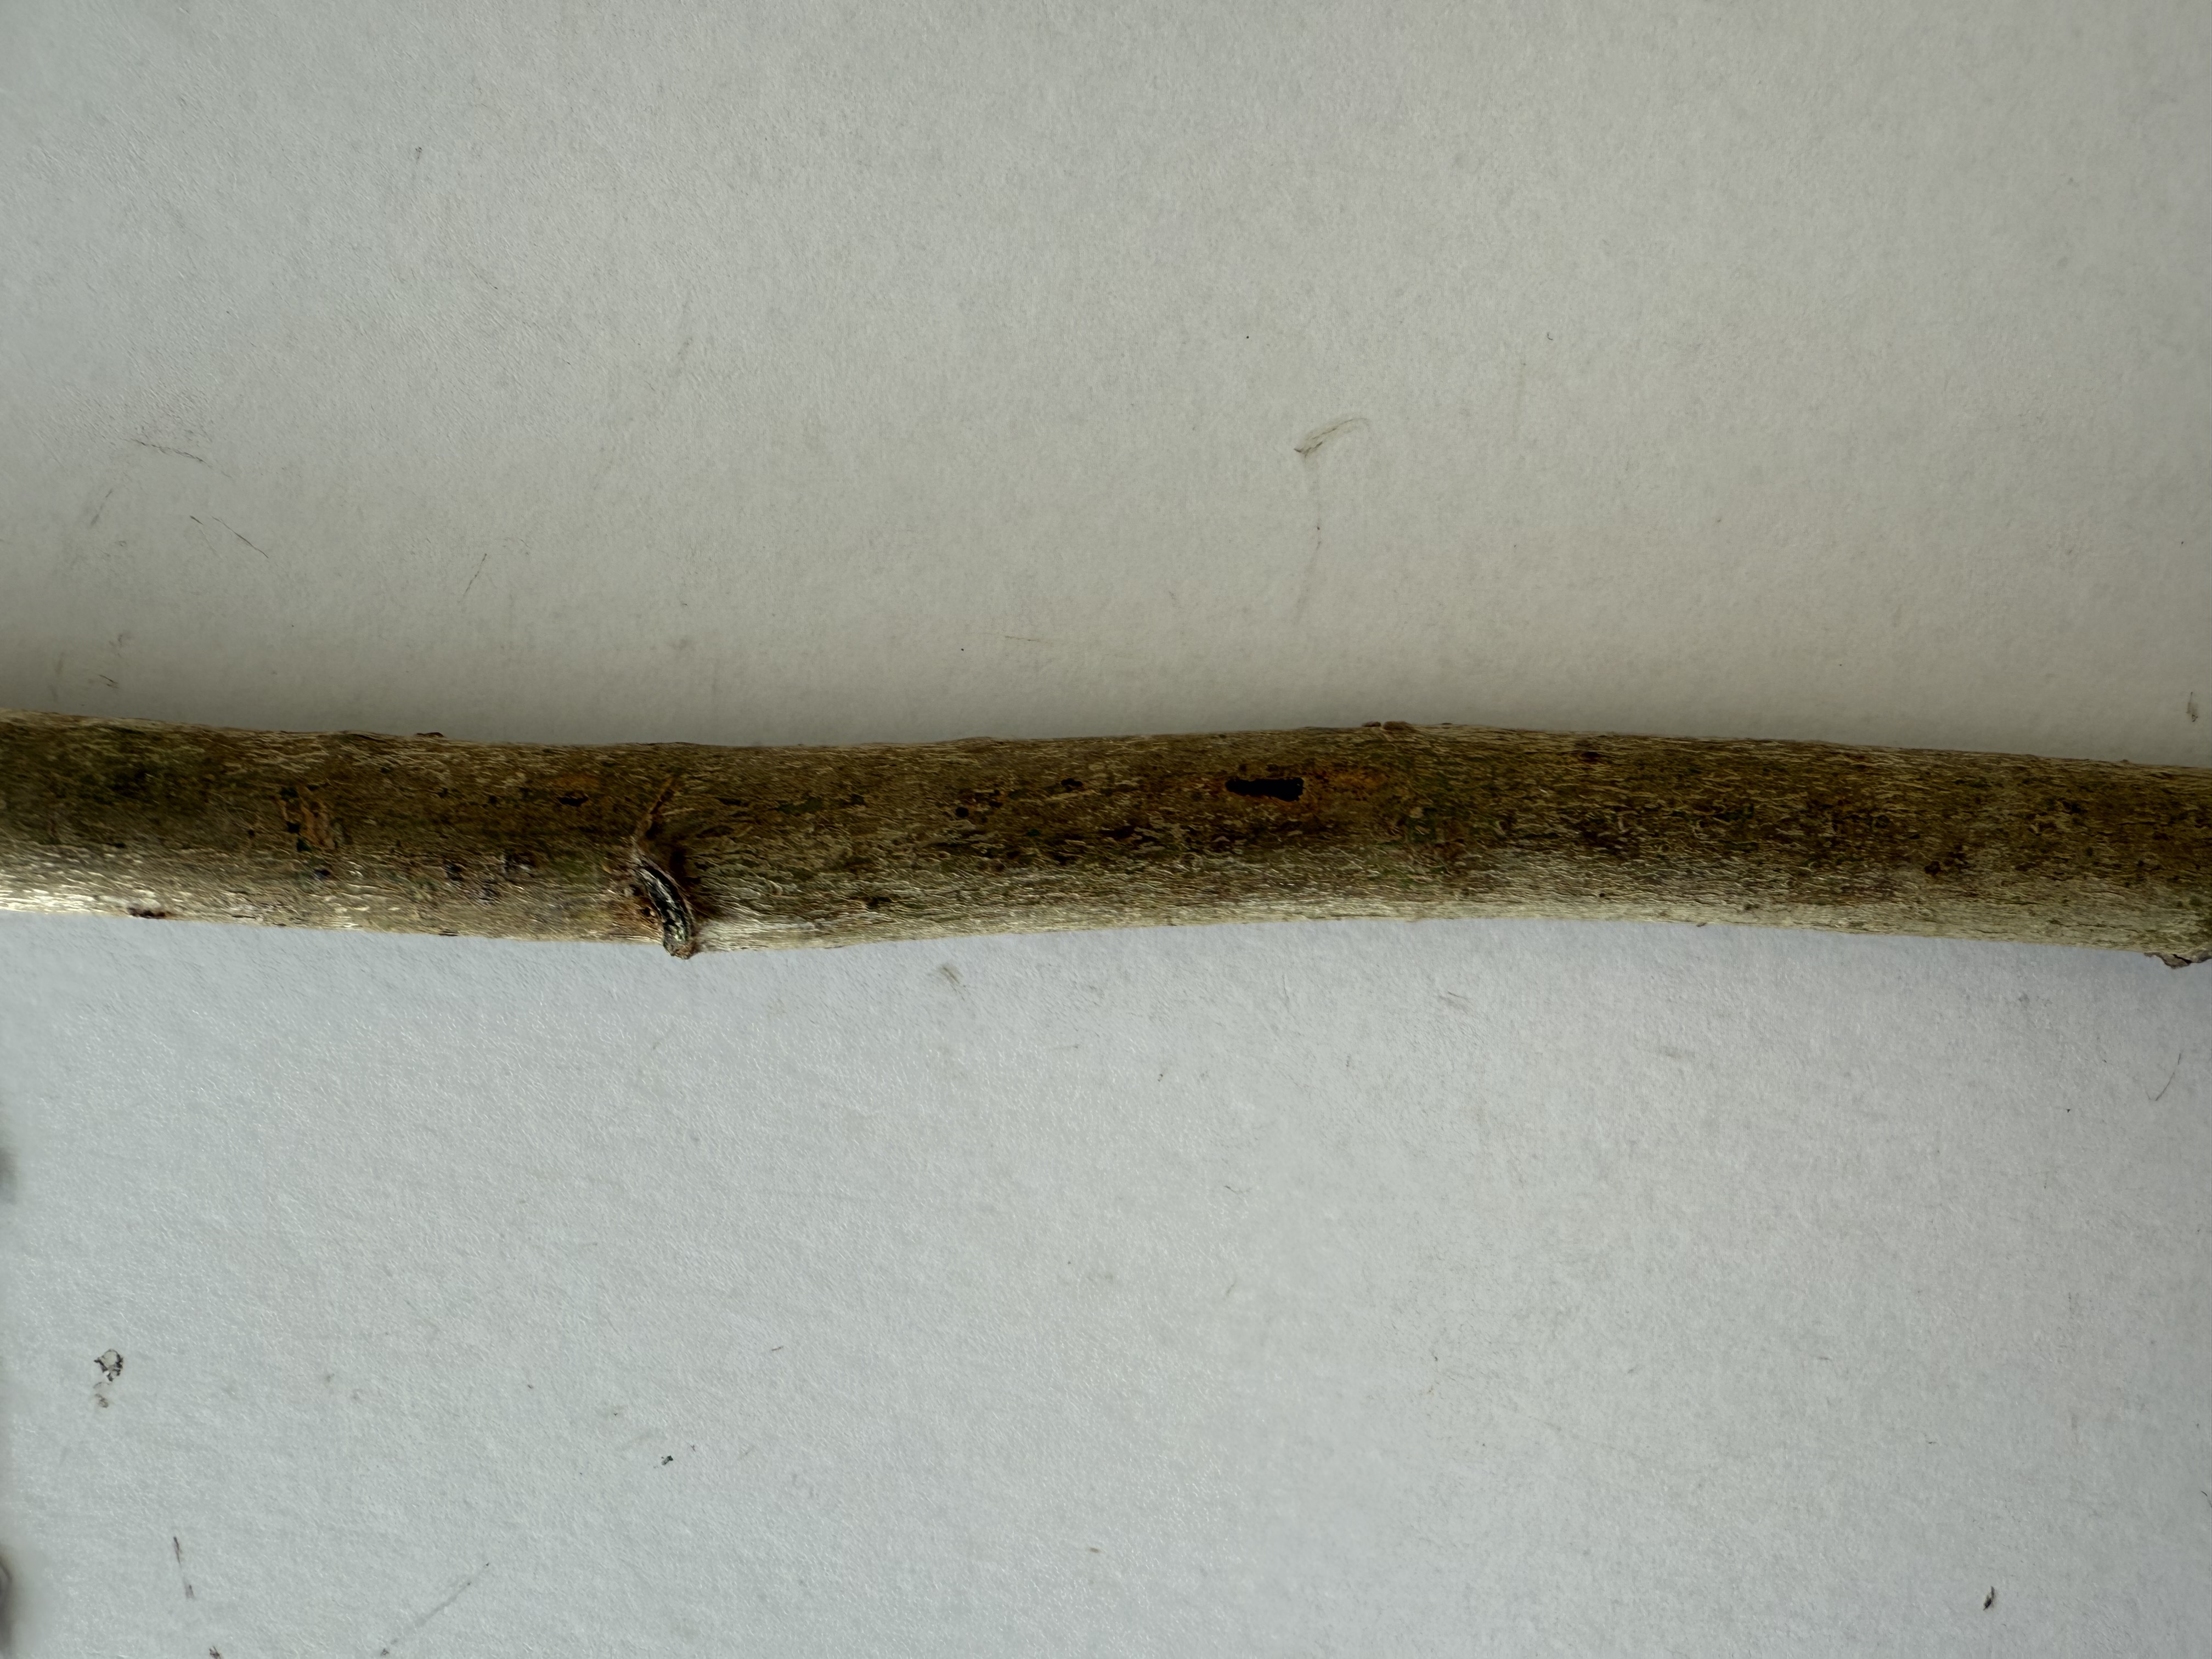
Variety: Loquat